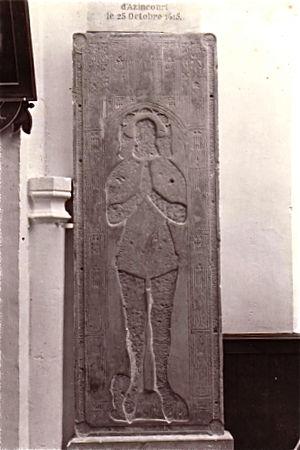
Pierre tombale de Jean de Bauffremont (église de Beaufremont)
Beaufremont est une commune française située dans le département des Vosges. Elle est essentiellement connue pour être une ancienne place forte du duché de Bar puis du duché de Lorraine.